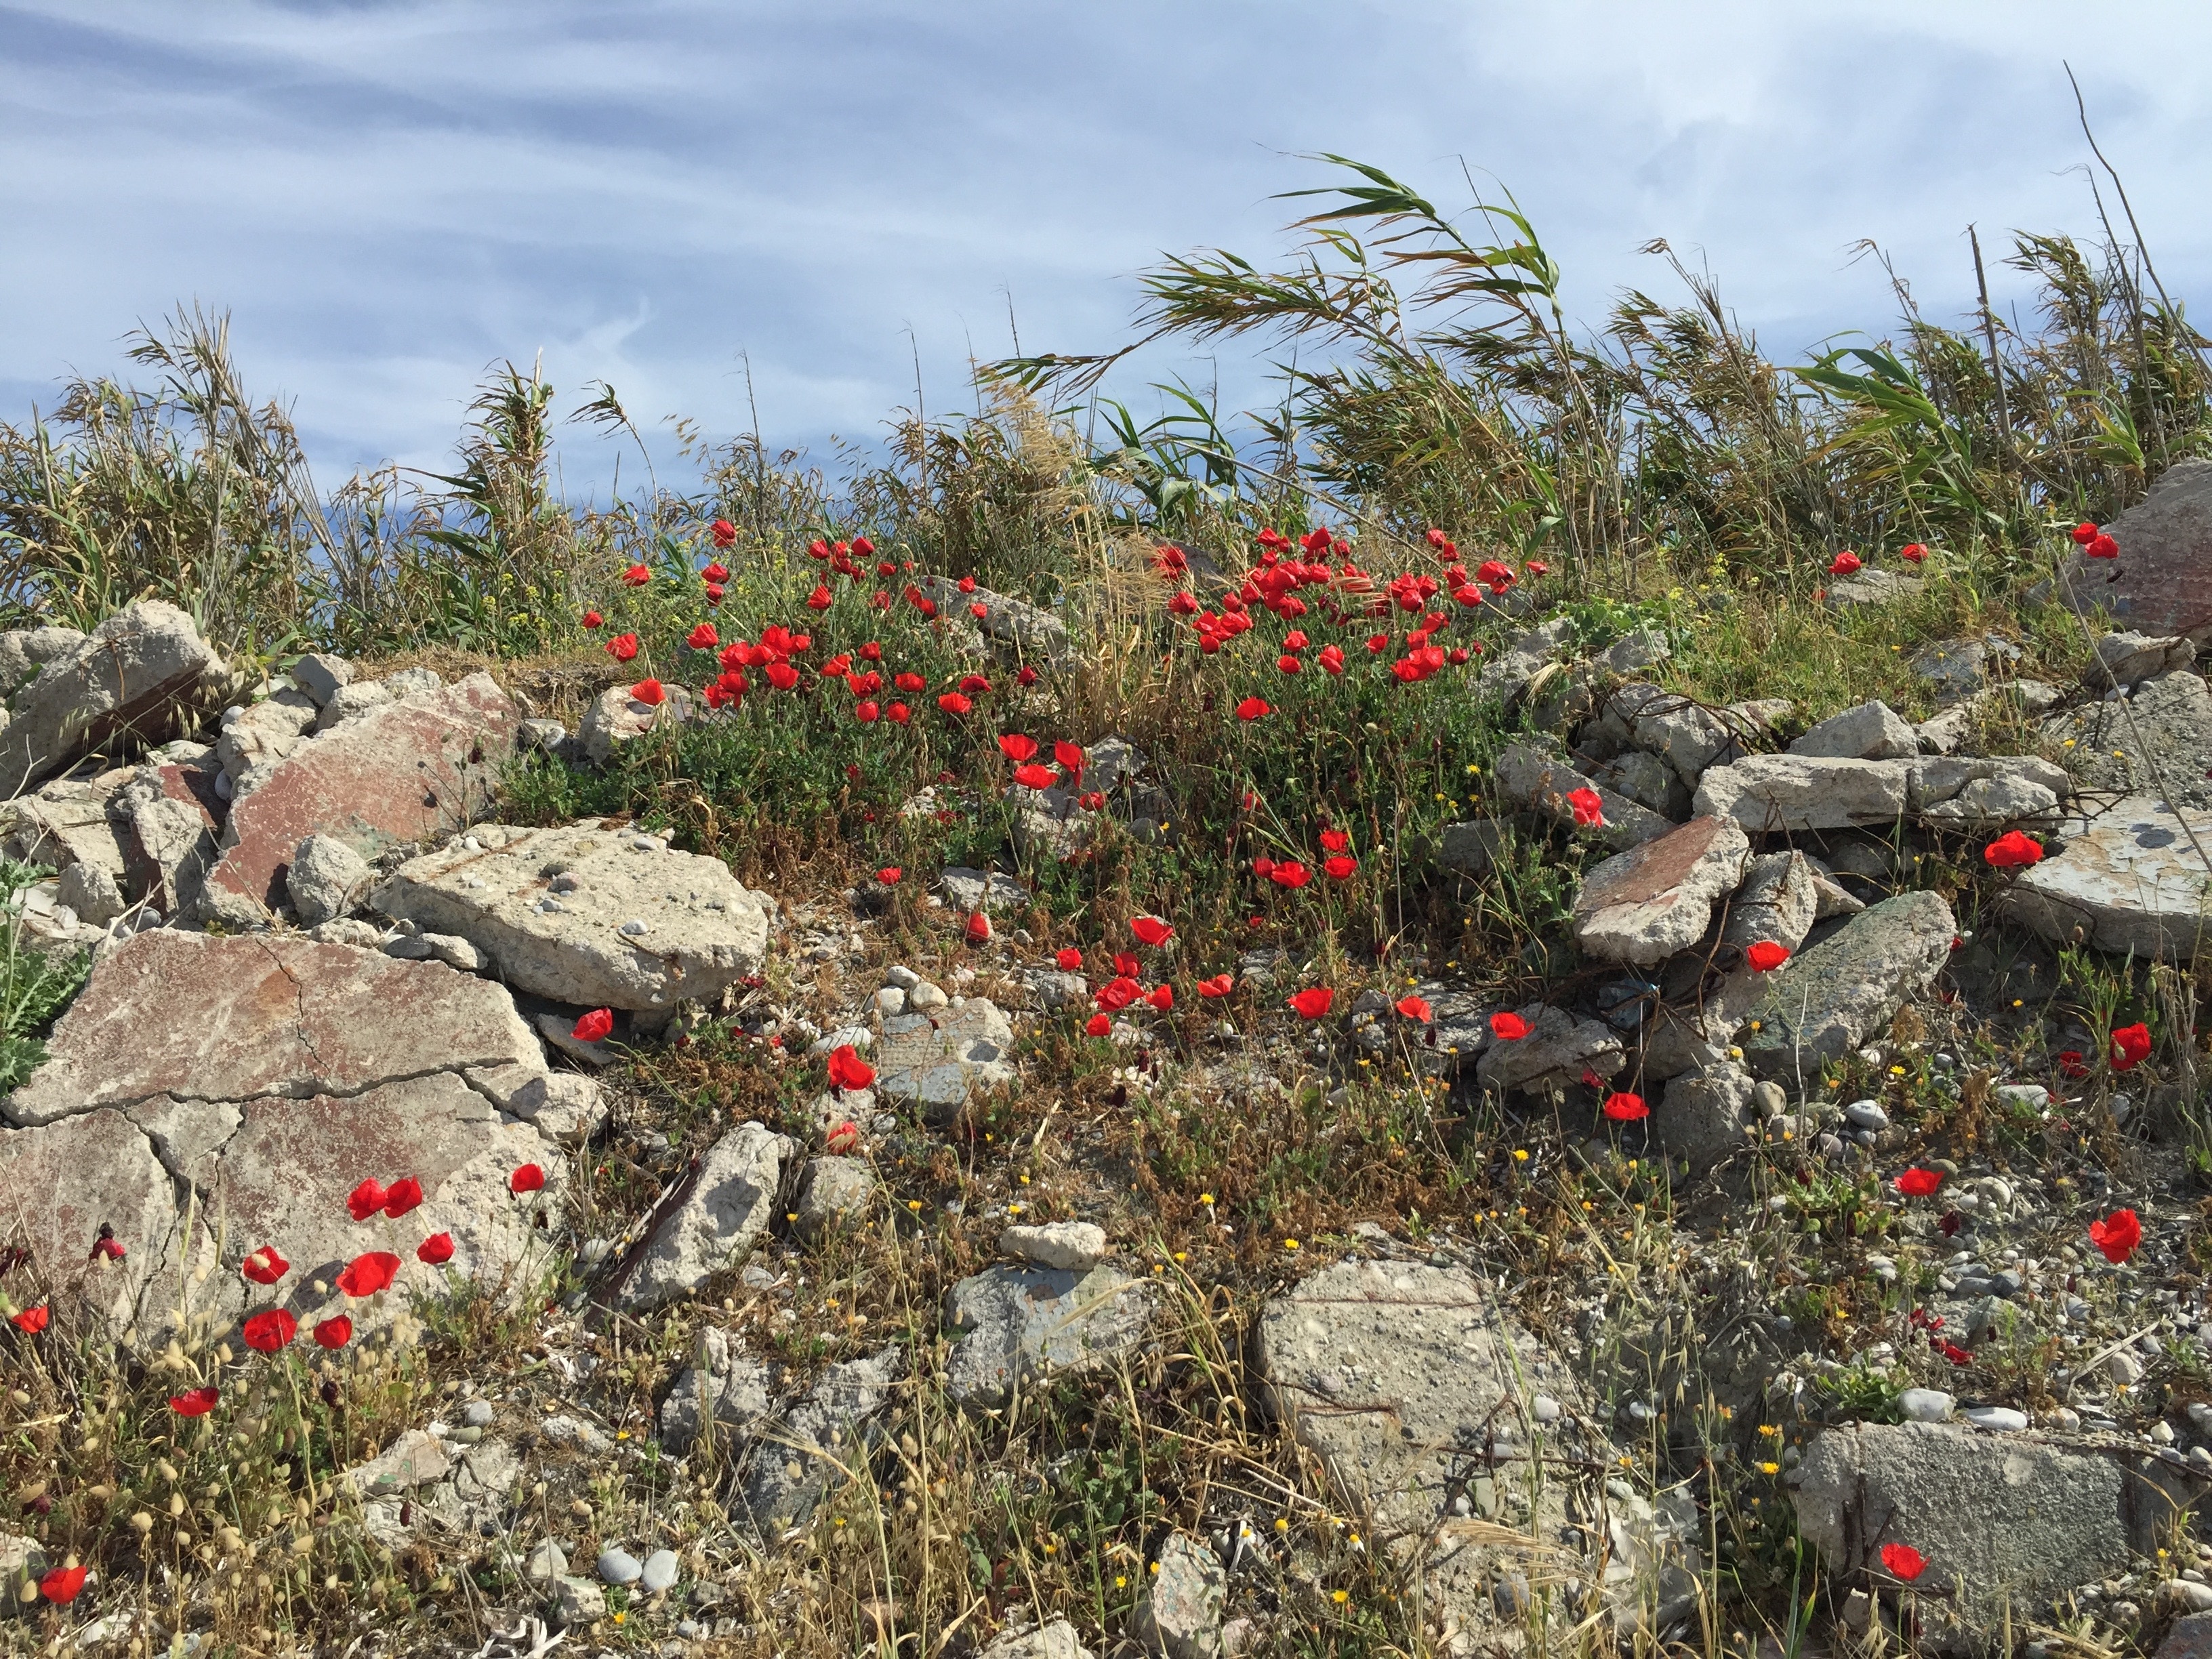
sea, nature, rock, plant, leaf, flower, autumn, botany, garden, flora, wildflower, flowers, shrub, yard, flowering plant, land plant